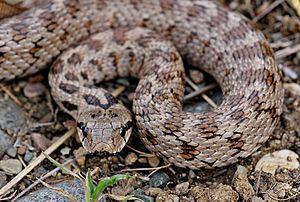
Zamenis hohenackeri est une espèce de serpents de la famille des Colubridae.